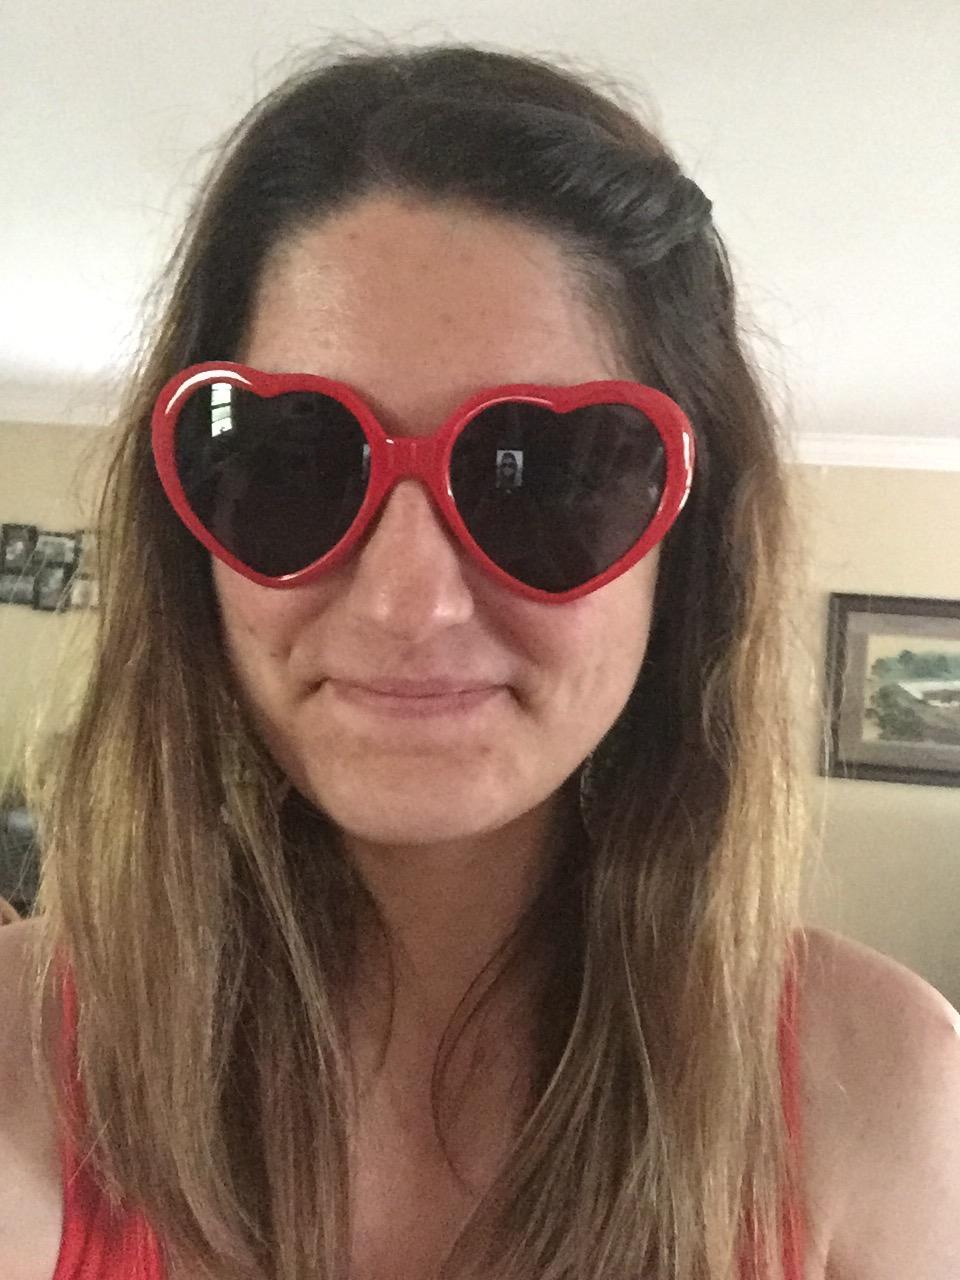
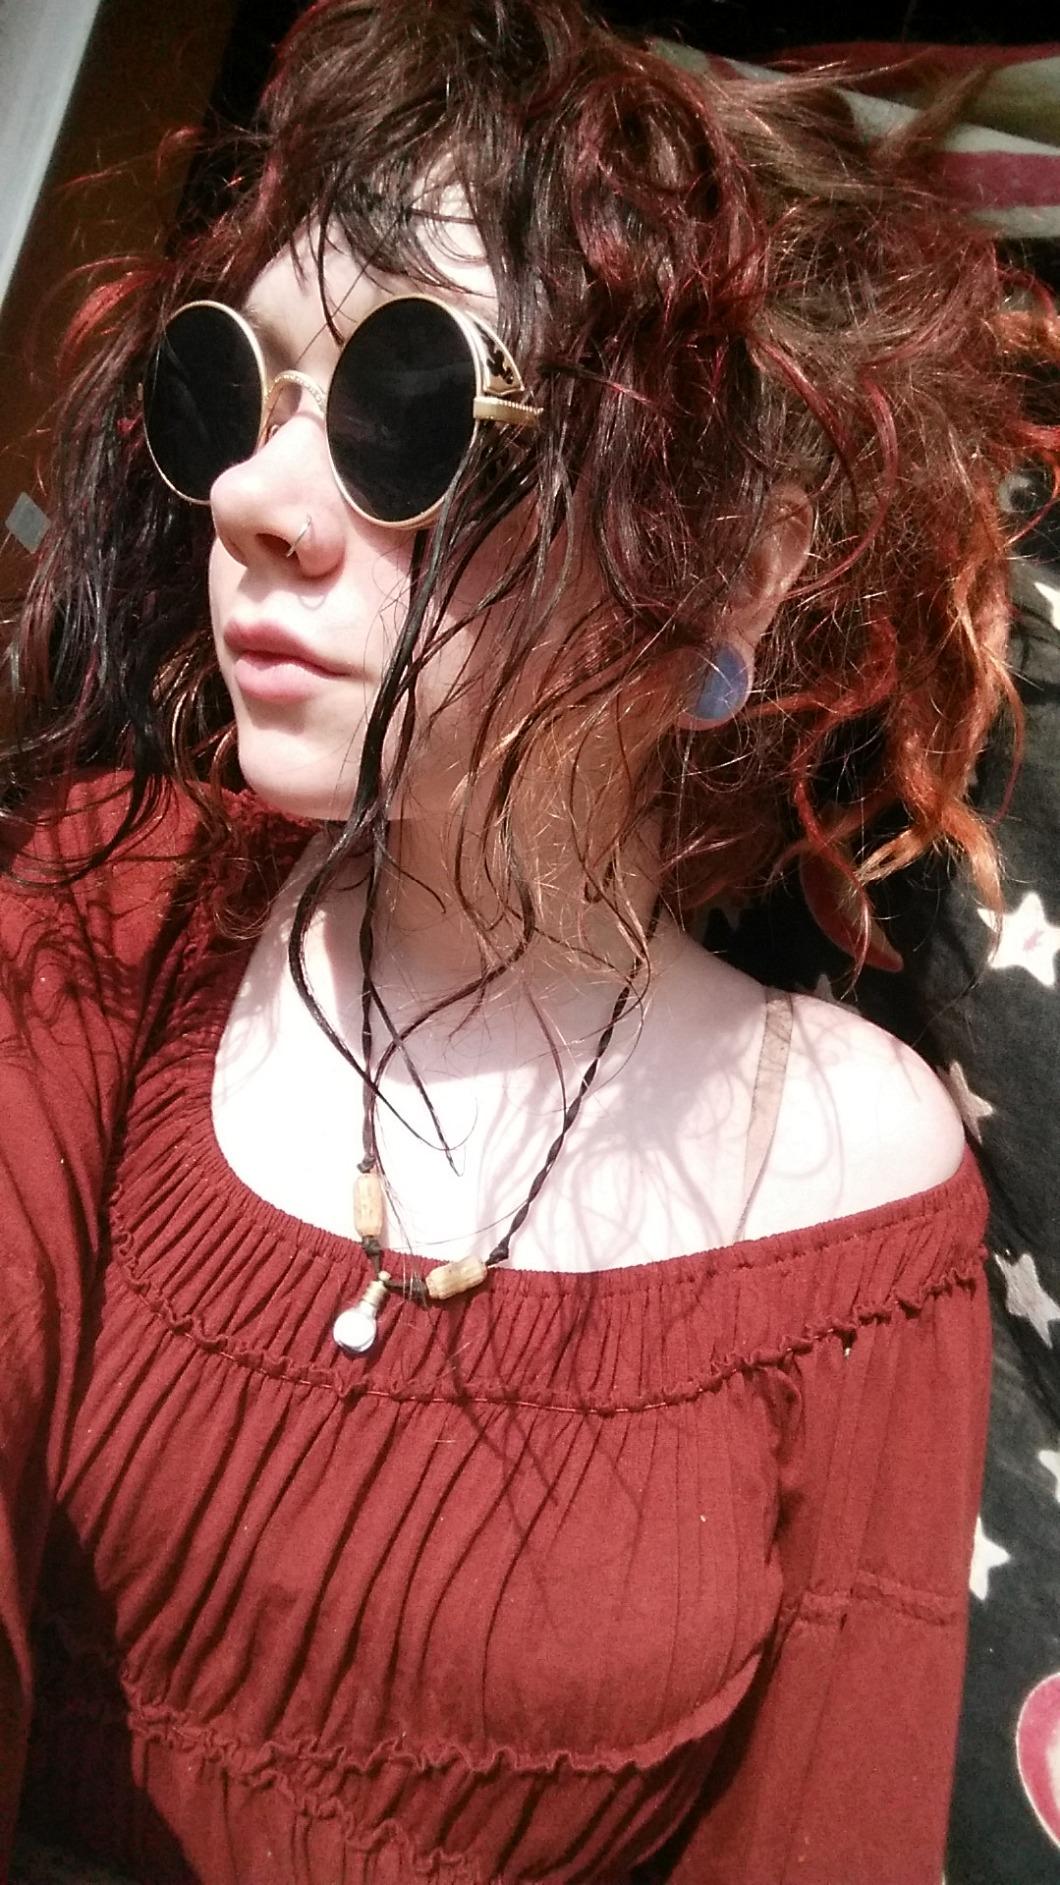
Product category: accessories_sunglasses
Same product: no